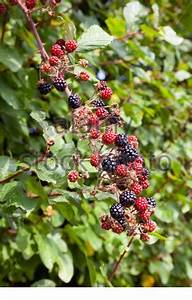
Label: others